Mary of Saint Peter

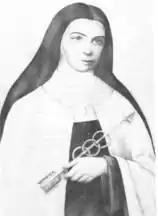
Sister Marie of St Peter with the Golden Arrow. The three rings symbolize the Holy Trinity.

Marie was born Perrine Éluère on 4 October 1816 in Rennes, region of Brittany, to Peter and Frances Portier Éluère, and baptized in the Church of St. Germain. Her mother died when she was twelve and she was sent to learn dressmaking with two of her paternal aunts. On 13 November 1839 she entered the Carmelite Monastery of Tours, France, which had a particular devotion to the Sacred Heart. Perrine had a special devotion to the Holy Infancy of Jesus. She was professed as a Discalced Carmelite nun under the name Mary of Saint Peter and of the Holy Family on 8 June 1841.